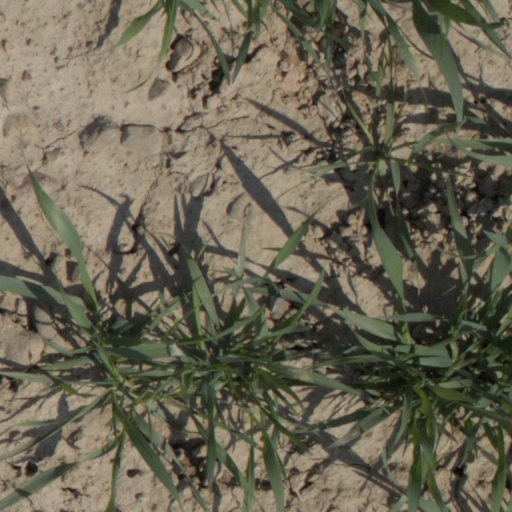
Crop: wheat